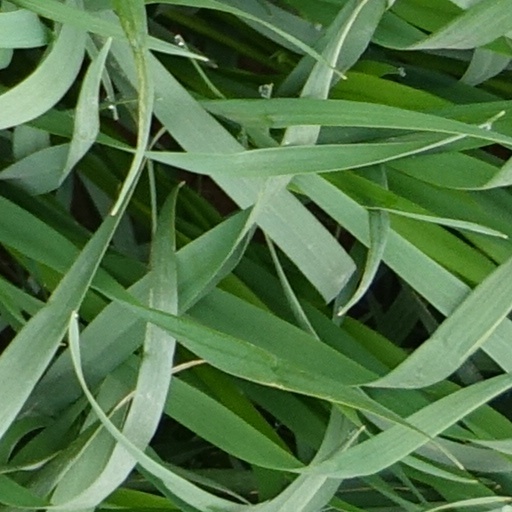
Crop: wheat